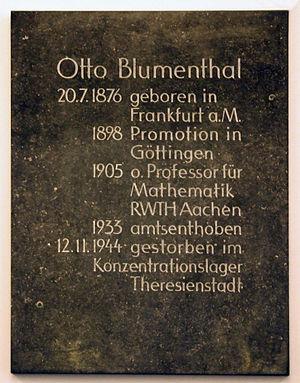
Ludwig Otto Blumenthal est un mathématicien allemand, étudiant de Hilbert, professeur à l'université d'Aix-la-Chapelle et éditeur des Mathematische Annalen.